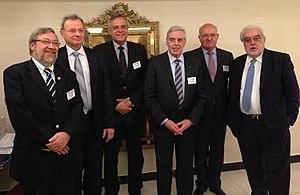
Les membres du Bureau du CEOM 2011-2014
Le Conseil européen des Ordres des médecins regroupe les Ordres des médecins et les autorités médicales de régulation indépendantes des États membres de l’Union européenne et de l’Association européenne de libre-échange. Le CEOM a pour objet de promouvoir l'exercice d'une médecine de qualité respectueuse des intérêts des patients.